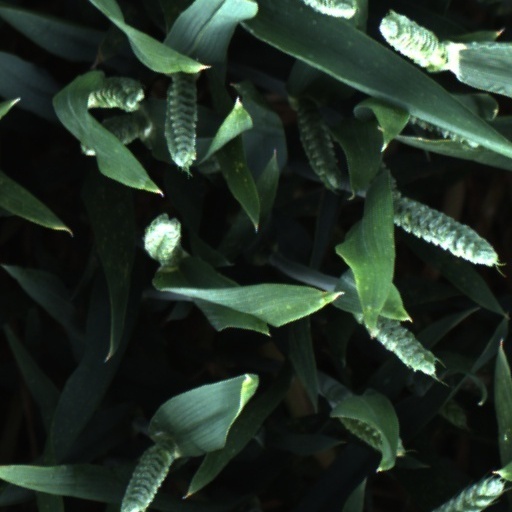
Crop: wheat